Springville Historic District (Springville, Utah)

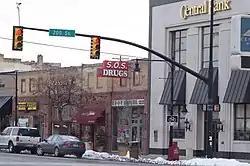
Central Bank and SOS Drug, a few of the buildings within the Springville Historic District, February 2013

The Springville Historic District is a historic district in Springville, Utah, United States, that is listed on the National Register of Historic Places (NRHP).